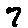
Label: 7